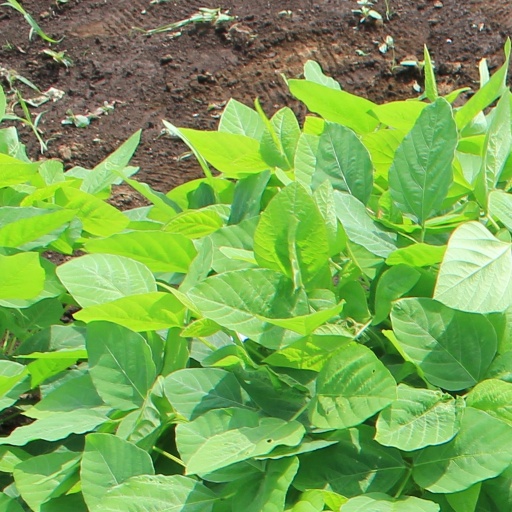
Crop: soybean